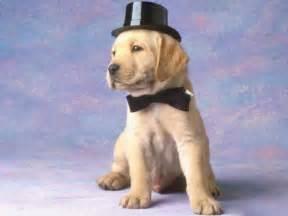
dog